Tucson, Arizona

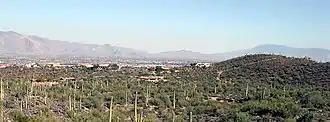
Panorama of western suburbs

The University of Arizona, chartered in 1885, is in midtown and includes Arizona Stadium and McKale Center (named for J.F. "Pop" McKale, a prominent coach and athletics administrator at the university).